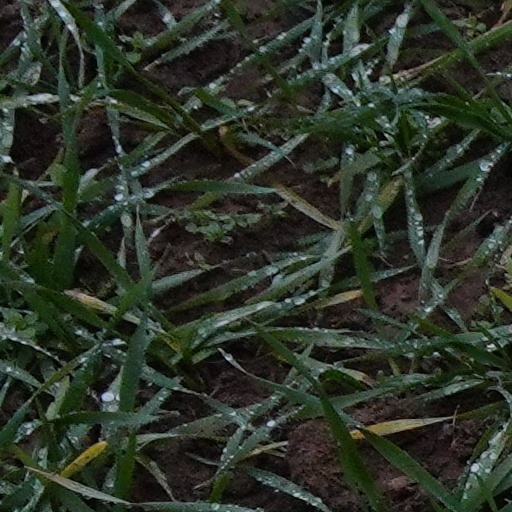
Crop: wheat